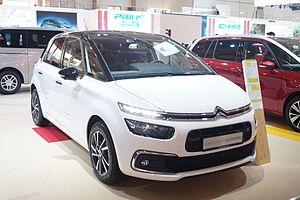
Le C4 Picasso est un monospace compact construit sur deux générations par le constructeur automobile français Citroën et dérivé de la Citroën C4.
Citroën est un constructeur automobile français. Son nom en forme longue est Automobiles Citroën. L'entreprise a été fondée en 1919 par André Citroën. La marque a toujours été réputée pour ses technologies d'avant-garde et, à plusieurs reprises, elle a révolutionné le monde de l'industrie de l'automobile. Citroën a notamment créé la Traction Avant, l'utilitaire H, les 2 CV, DS, Méhari, SM, GS, CX, BX ou encore la XM, qui sont toutes des créations d'avant-garde.